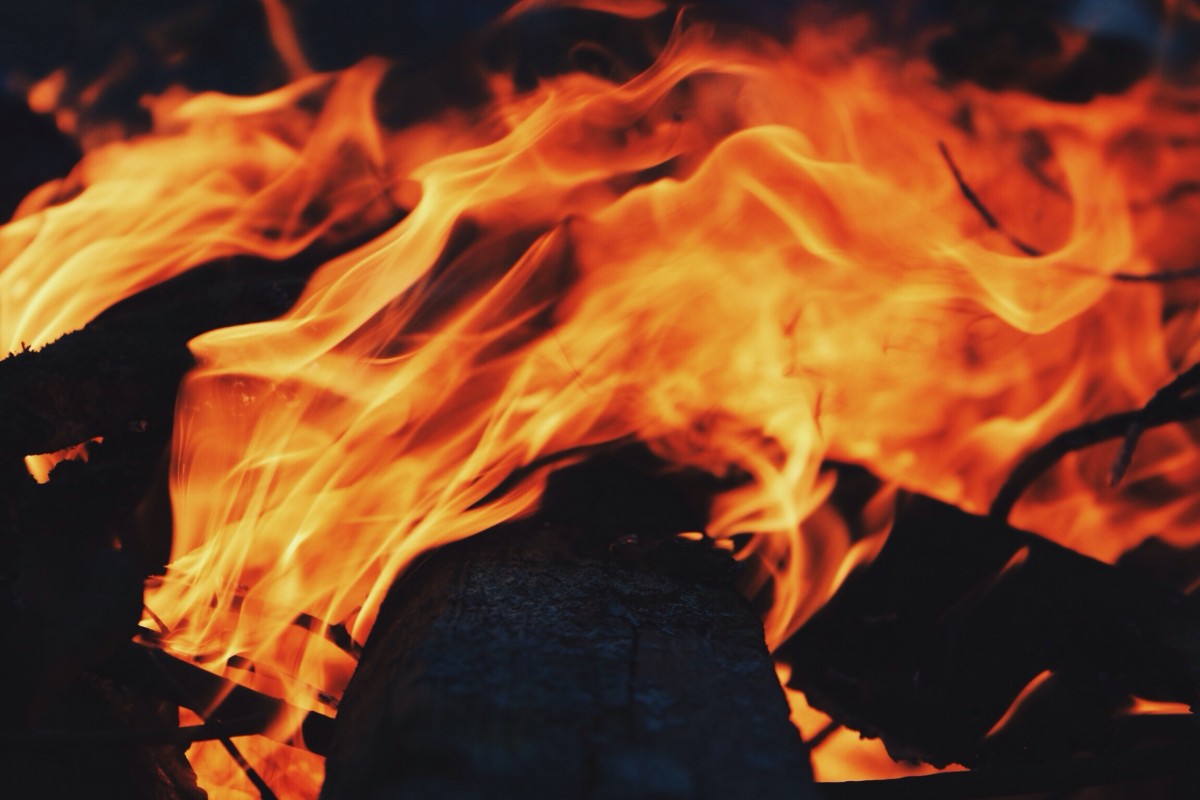
Tags: fire, campfire, bonfire, font